Jjapaguri

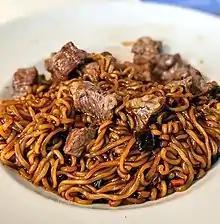
Jjapaguri (ram-don) with beef, as featured in "Parasite"

Jjapaguri or Chapaguri, also known in English as ram-don, is a South Korean noodle dish that is a combination of Chapagetti and Neoguri, two types of instant noodles produced by Nongshim. Irene Jiang of "Insider" described it as "comfort food". University of California East Asian studies professor Jennifer Jung-Kim described it as, as paraphrased by Sarah Coughlin, "a budget comfort food", and Coughlin herself described it as "a uniquely Korean dish".